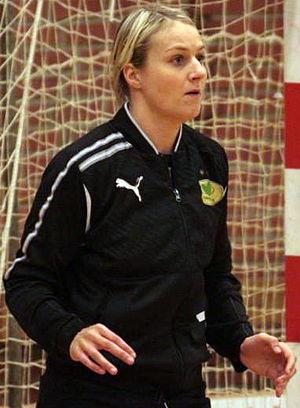
Louise Bager Due, anciennement Louise Bager Nørgaard, est une handballeuse danoise née le 23 avril 1982 à Dronninglund, évoluant au poste de gardienne de but. Elle est médaillée d'or aux Jeux olympiques d'été de 2004. Elle a arrêté sa carrière en 2012 après avoir passé onze ans dans les buts du club danois de Viborg HK. Elle reprend brièvement sa carrière à deux reprises depuis, en 2013 et 2017.